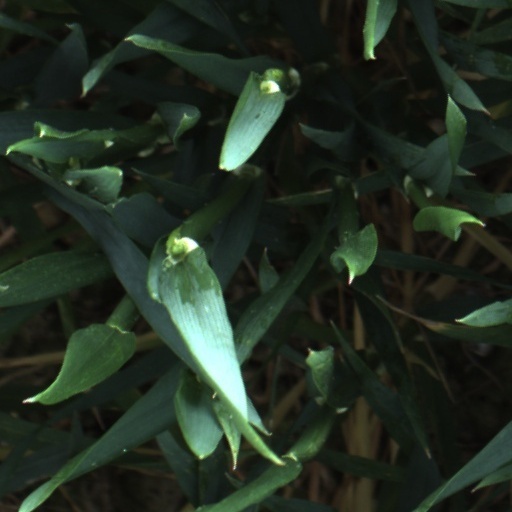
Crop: wheat